Barnet Burns

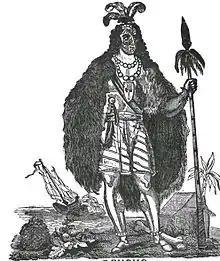
A stylised picture of Barnet Burns as a New Zealand chief from his book

From 1842 Barnet Burns and his wife Rosina continued their extensive lecture series. In 1842 alone, appearances by Barnet and Rosina Burns are recorded at the Mechanics' Institution in Hanley, the Burslem and Tunstall Literary and Scientific Institution, Kidderminster Athenæum, Lecture Hall, Wardwick, Derby, the National School at Beeston, the Lincoln Mechanics' Institution and at Dublin.